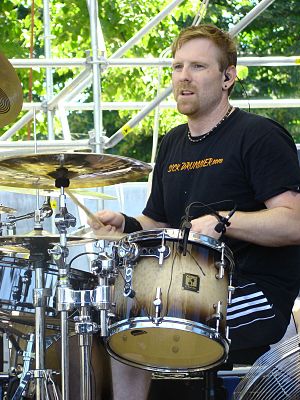
Sean Reinert
Sean Reinert
Sean Reinert var en amerikansk musiker, bedst kendt for sin position som trommeslager i Cynic og Æon Spoke. Han er kendt for sit tekniske, originale og kreative trommespil.